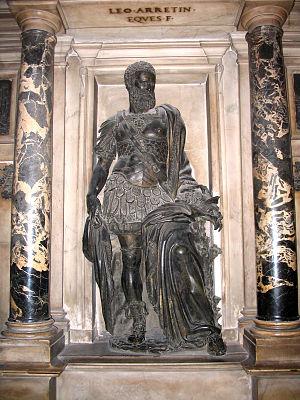
Gian Giacomo Medici, marquis de Marignan, plus connu comme « le Medeghino », est un condottiere lombard. Bandit de grand chemin devenu mercenaire des ducs de Milan puis de Charles Quint, le produit de ses rapines permit à son frère de monter sur le trône papal sous le nom de Pie IV. On peut encore admirer, dans la cathédrale de Milan, le somptueux monument funéraire que ce dernier lui fit édifier.